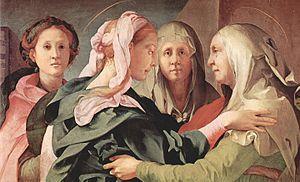
La Visitation - dite de Carmignano - est une peinture à l'huile sur bois du Pontormo, datant entre 1528 et 1530 et conservée en l'église prévôtale Saints-Michel-et-François de Carmignano.